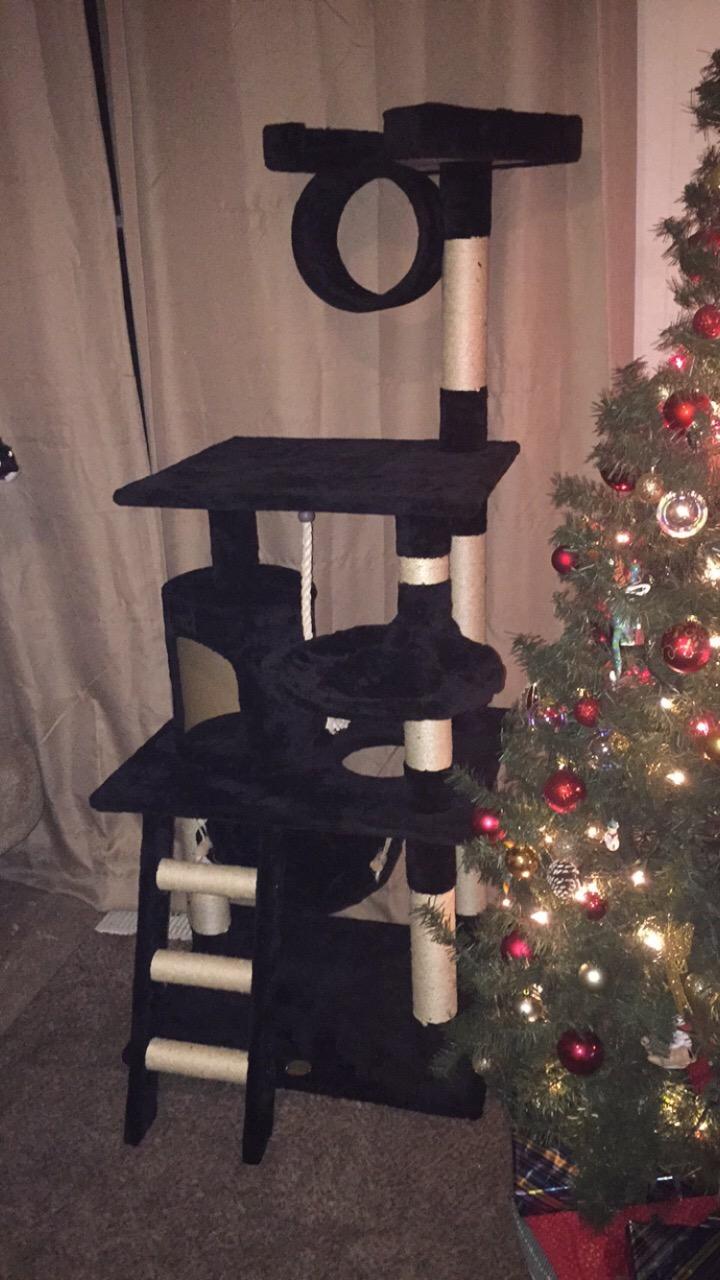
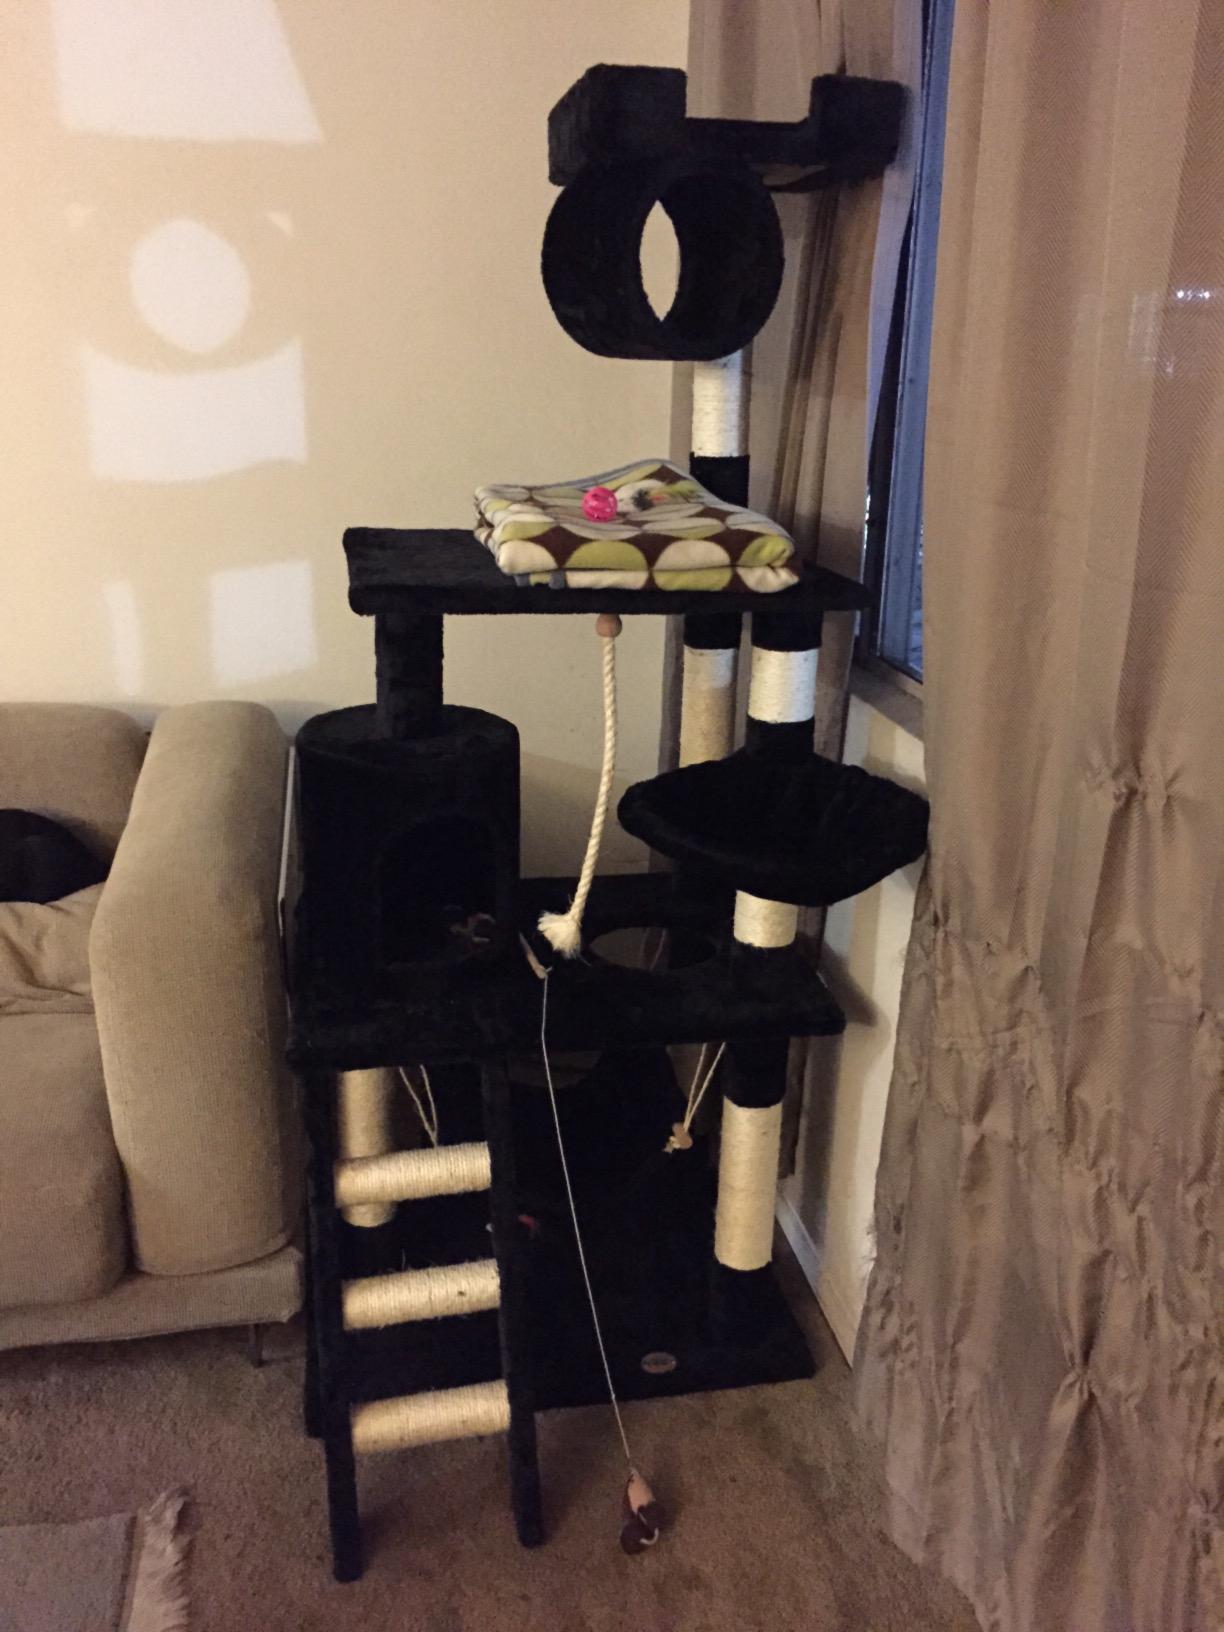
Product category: items_cat tree
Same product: yes